Edward Borrows and Sons

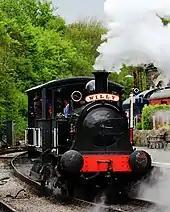
"Willy the Well Tank" at the Avon Valley Railway in 2013

All of the Borrows locomotives were of the same design, with only detail variations. This had originated with James Cross in 1866.